Ameerega shihuemoy

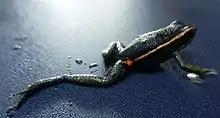
"Ameerega shihuemoy" showing thigh patterning

Tadpoles and metamorphs of this species have been found living alongside tadpoles and metamorphs of "Ameerega macero" also known as the Manú poison frog. Both species tadpoles are found in streams with shallow, slow moving, clear water with a sediment of sand and dead leaves. As adults this species is known to coexist in the same habitats as several other Ameerega species. At the Manú Learning Centre it is known to share habitat with "Ameerega macero", and "Ameerega hahneli". It likely also occurs alongside "Ameerega trivittata", and "Ameerega simulans" in parts of its range.